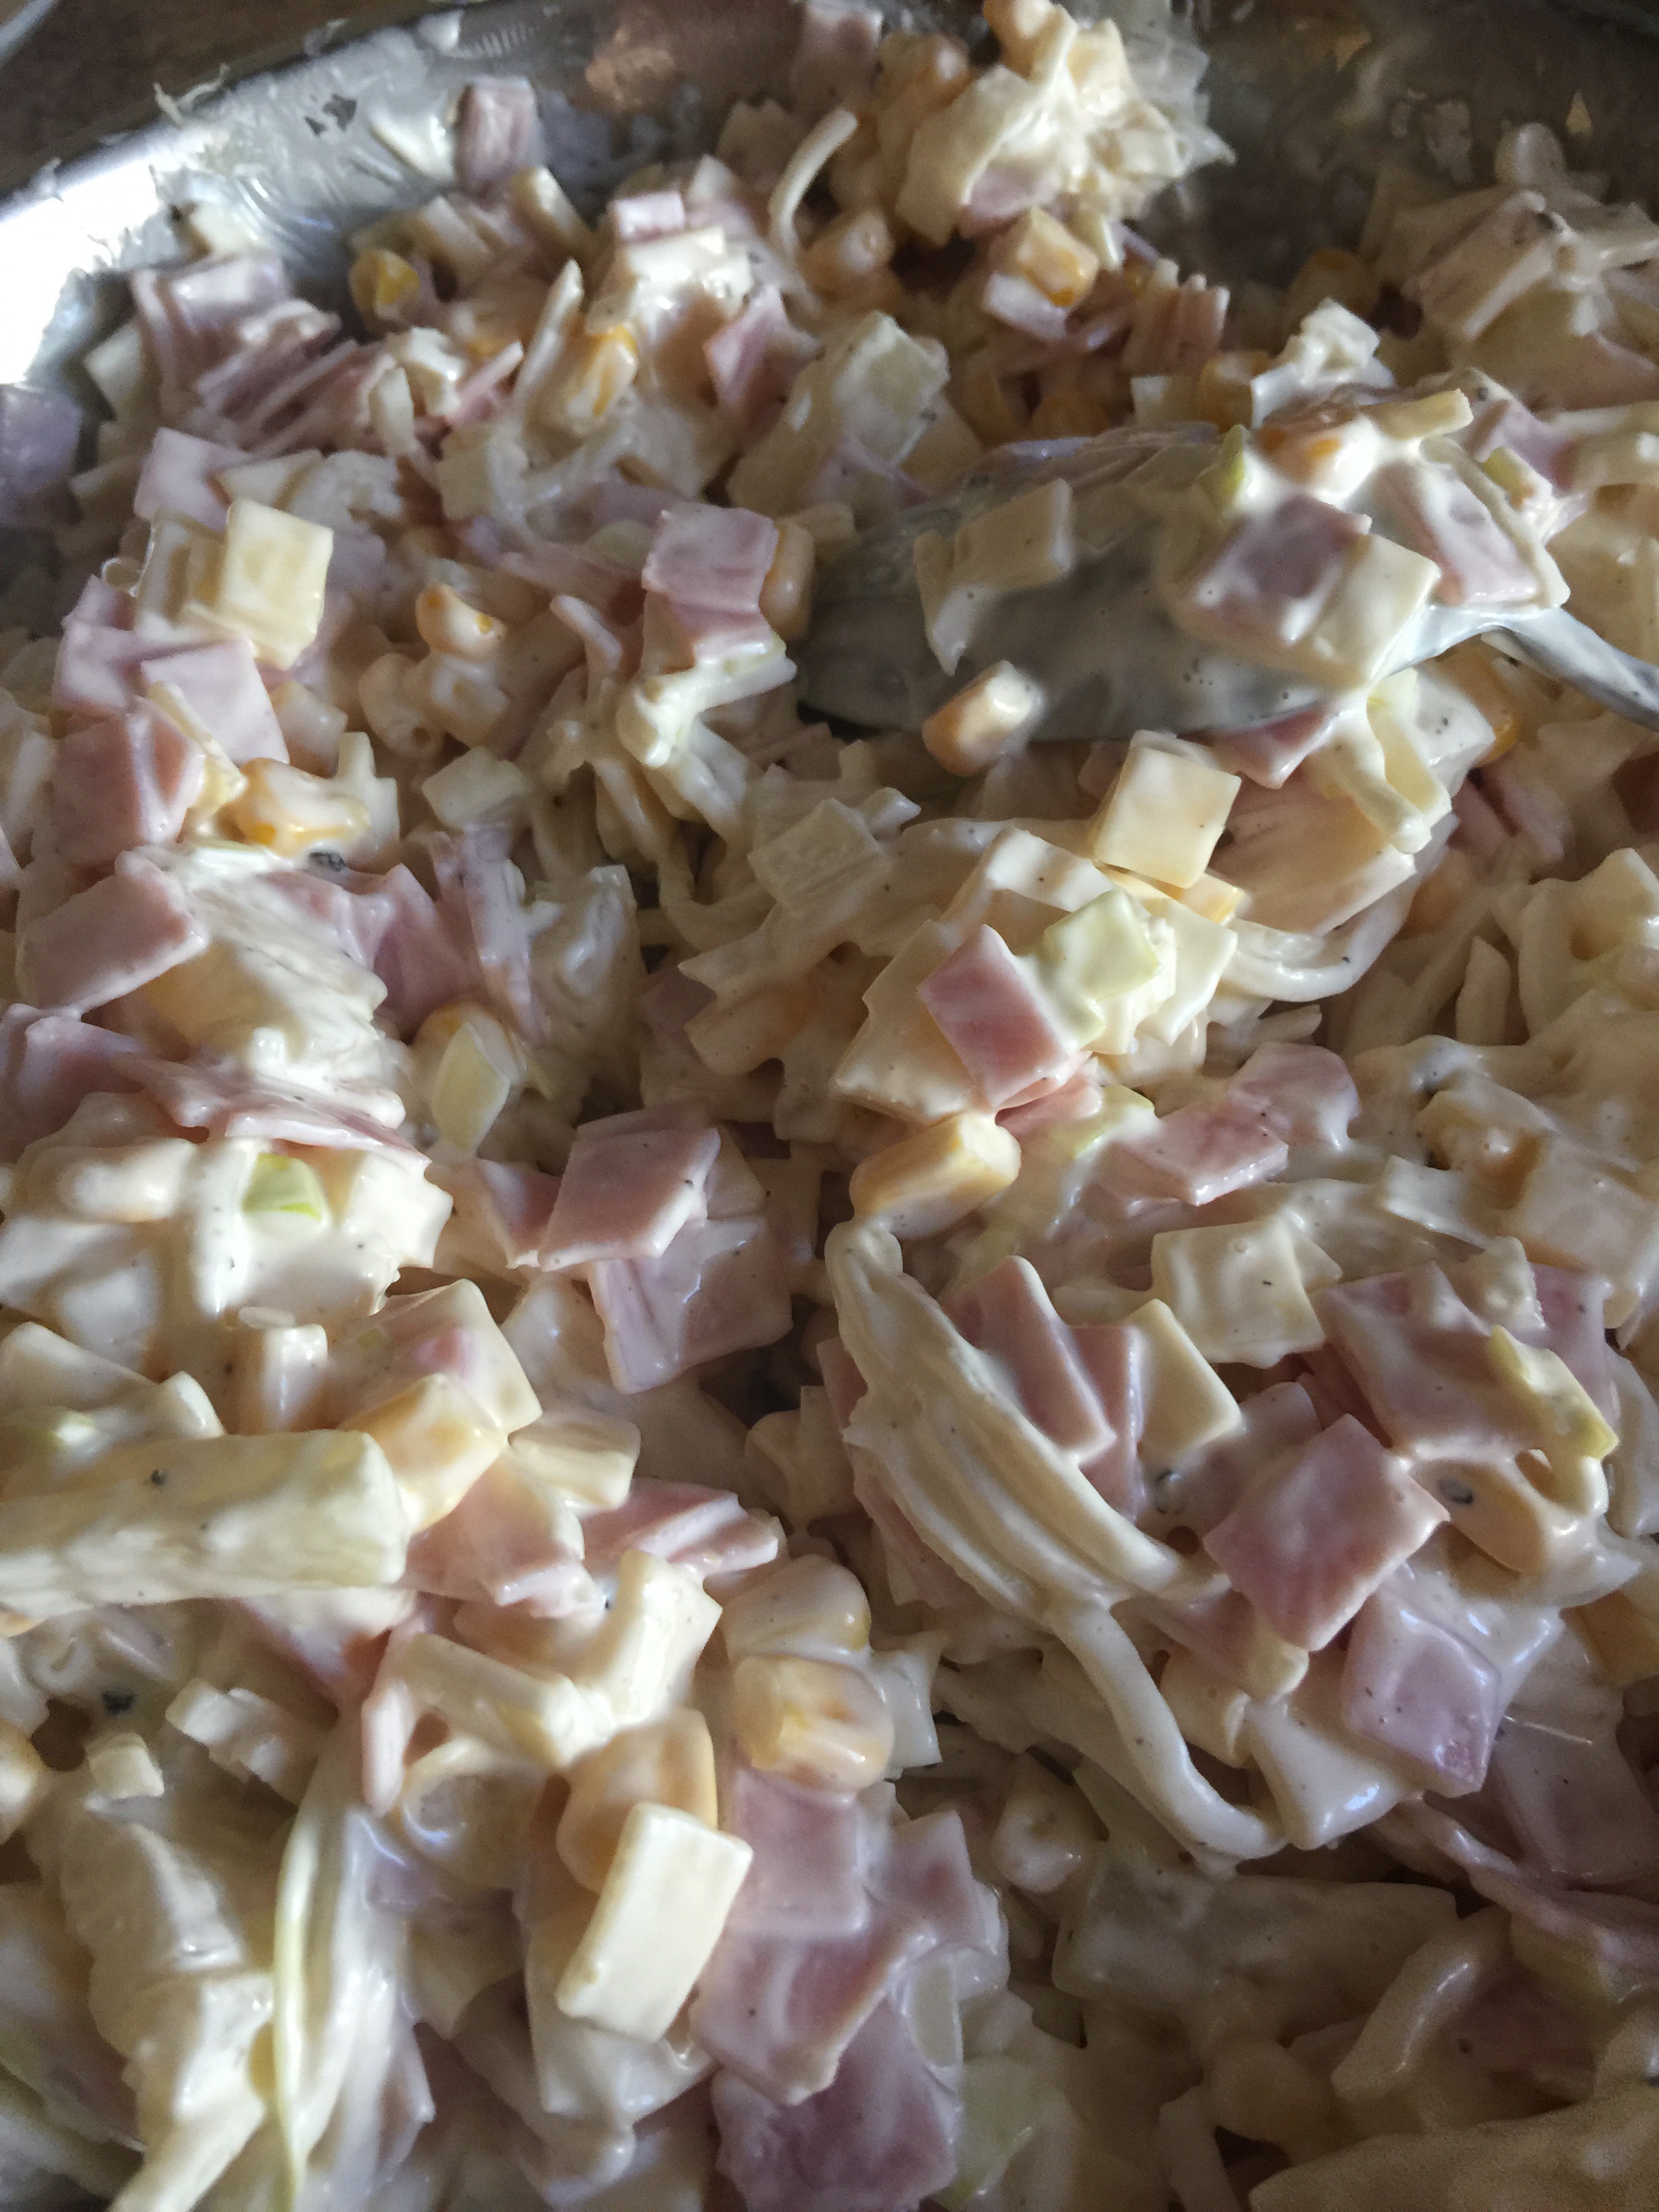
dish, meal, food, salad, cooking, produce, vegetable, breakfast, dessert, cuisine, eating, dinner, royal, snack food